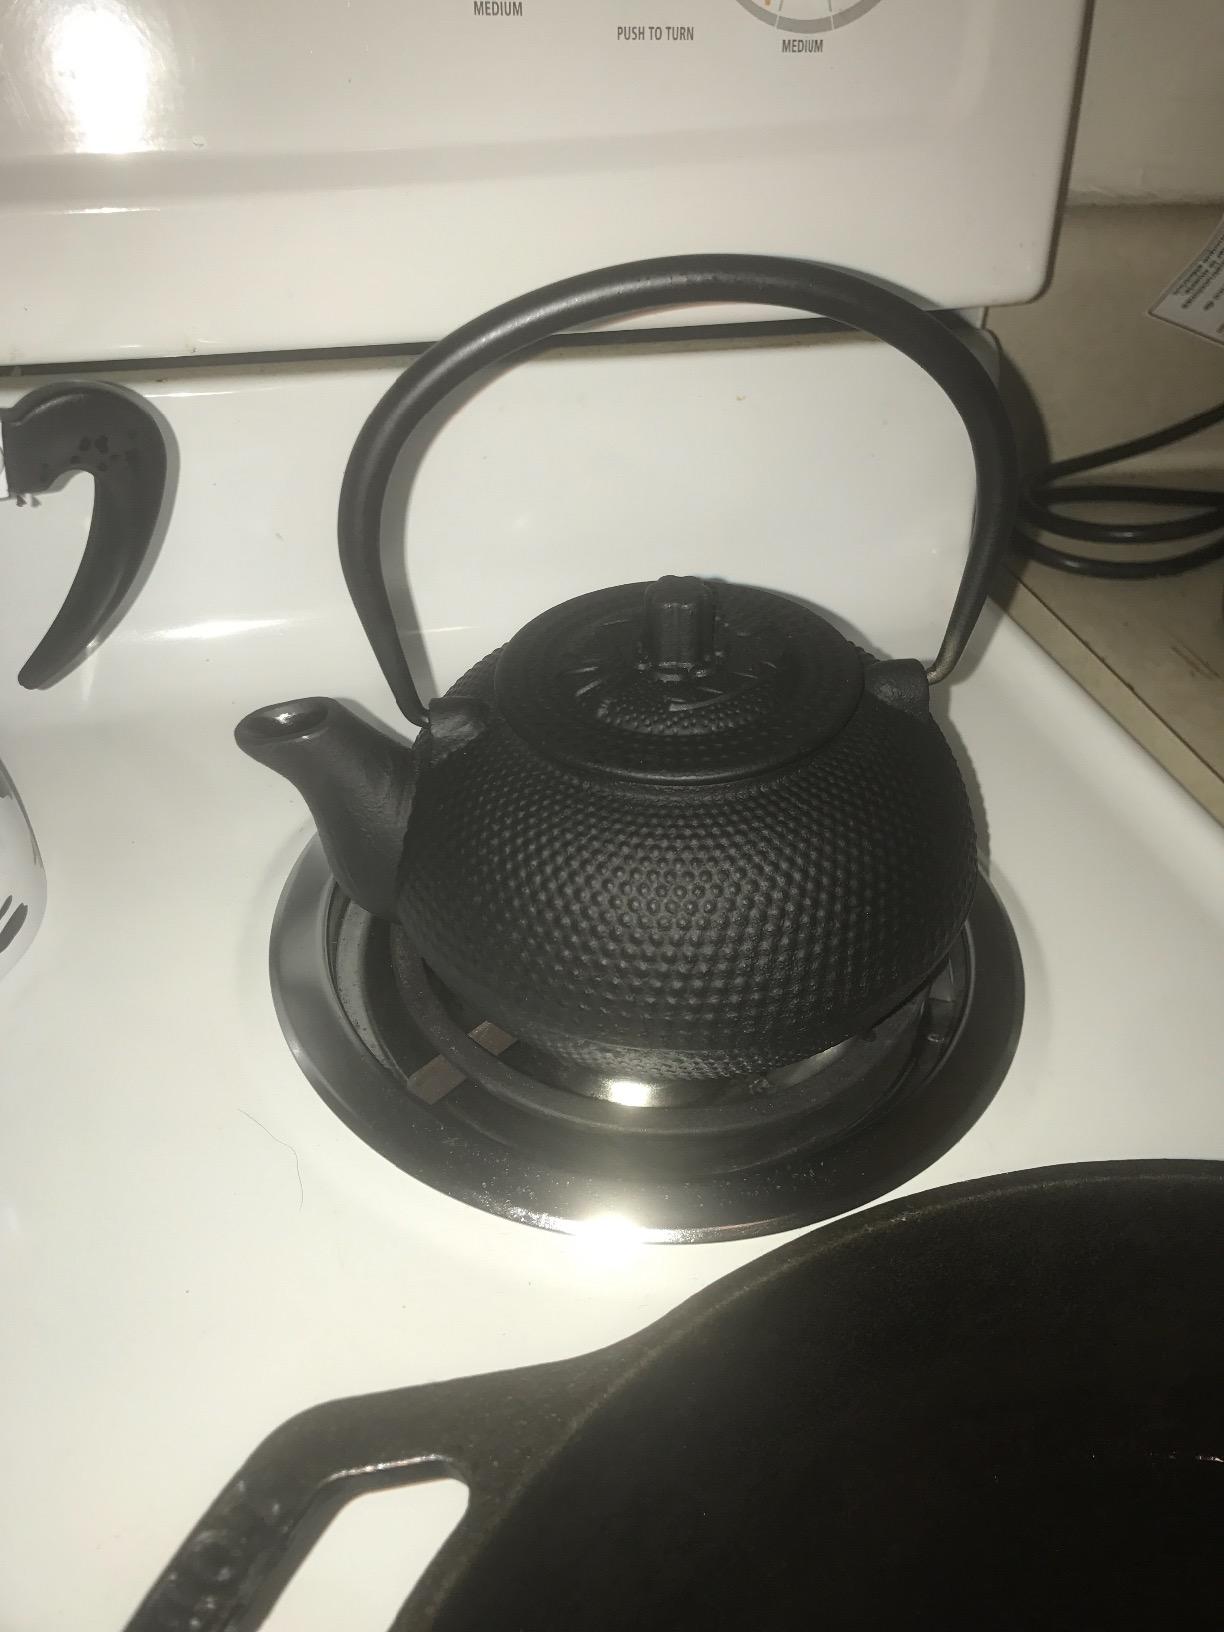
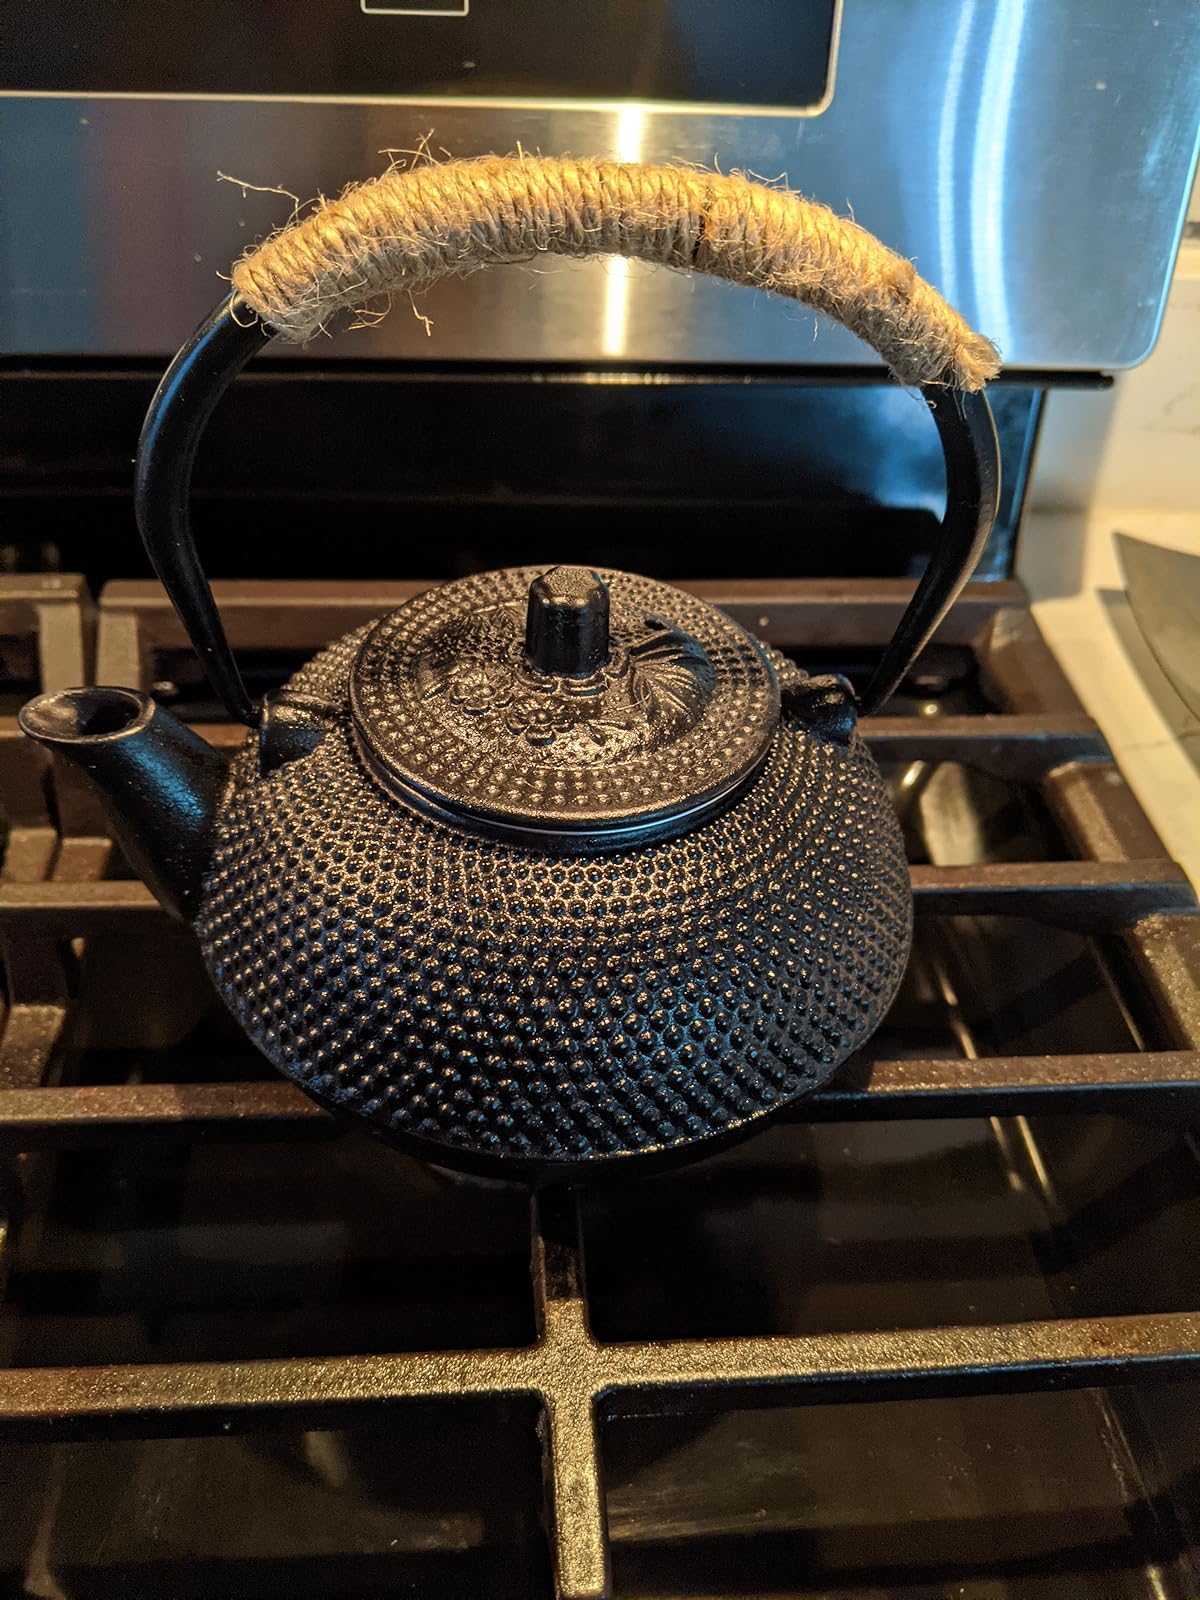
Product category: items_kettle
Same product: yes